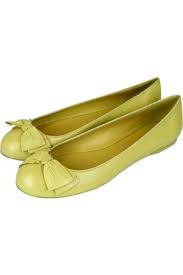
Label: Ballet Flat